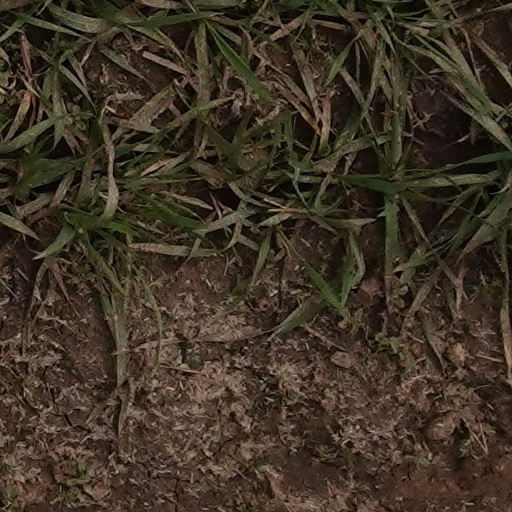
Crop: wheat